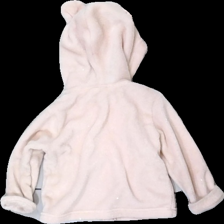
View: back
Type: Hoodie
Category: Children
Brand: H&M
Colors: Black, Pink
Material: 100% polyester
Pattern: Other
Cut: Regular
Size: 92
Season: All
Stains: Major
Smell: Minor
Price range: <50
Recommended usage: Export
Comment: teddy bear